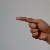
The image shows a hand gesture representing the letter 'G' in Indian Sign Language.